Al Panlilio

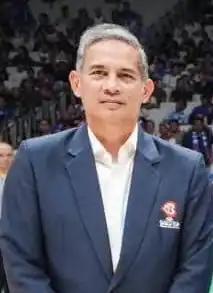
Panlilio in 2023

Alfredo "Al" S. Panlilio is a Filipino businessman and sports executive. He has been the director, president and chief executive officer of PLDT Inc. since June 8, 2021, and wireless subsidiary Smart Communications Inc. since August 8, 2019, and currently, the 77th president of the Management Association of the Philippines.